Sunae Shibari Dai-nihen

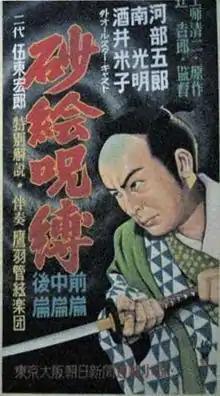
Japanese movie poster (1927 original ?)

is a 1927 black-and-white silent Japanese film directed by Jukō Takahashi.